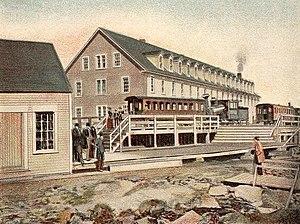
Le mont Washington est le point culminant du Nord-Est des États-Unis avec une altitude de 1 916 mètres. Il se situe dans les montagnes Blanches dans le comté de Coos. La plus grande partie du mont se situe dans la forêt nationale de White Mountain et le parc d'État du Mont-Washington.
La course de côte du Mont Washington, ou Mount Washington Hillclimb Auto Race, est une compétition automobile de type course de côte créée en 1904 se tenant sur le Mont Washington dans le New Hampshire, États-Unis, et organisée aux mois de juillet ou août.